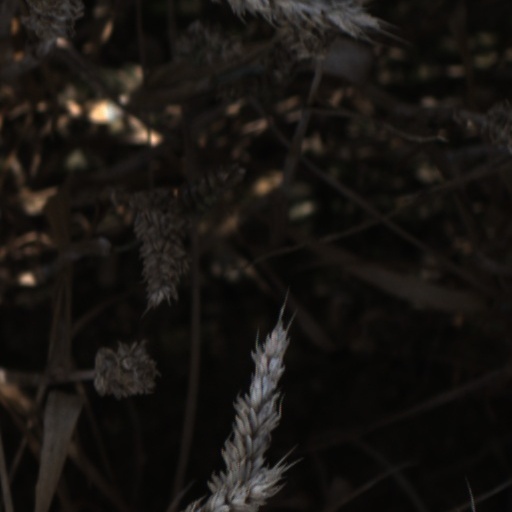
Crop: wheat